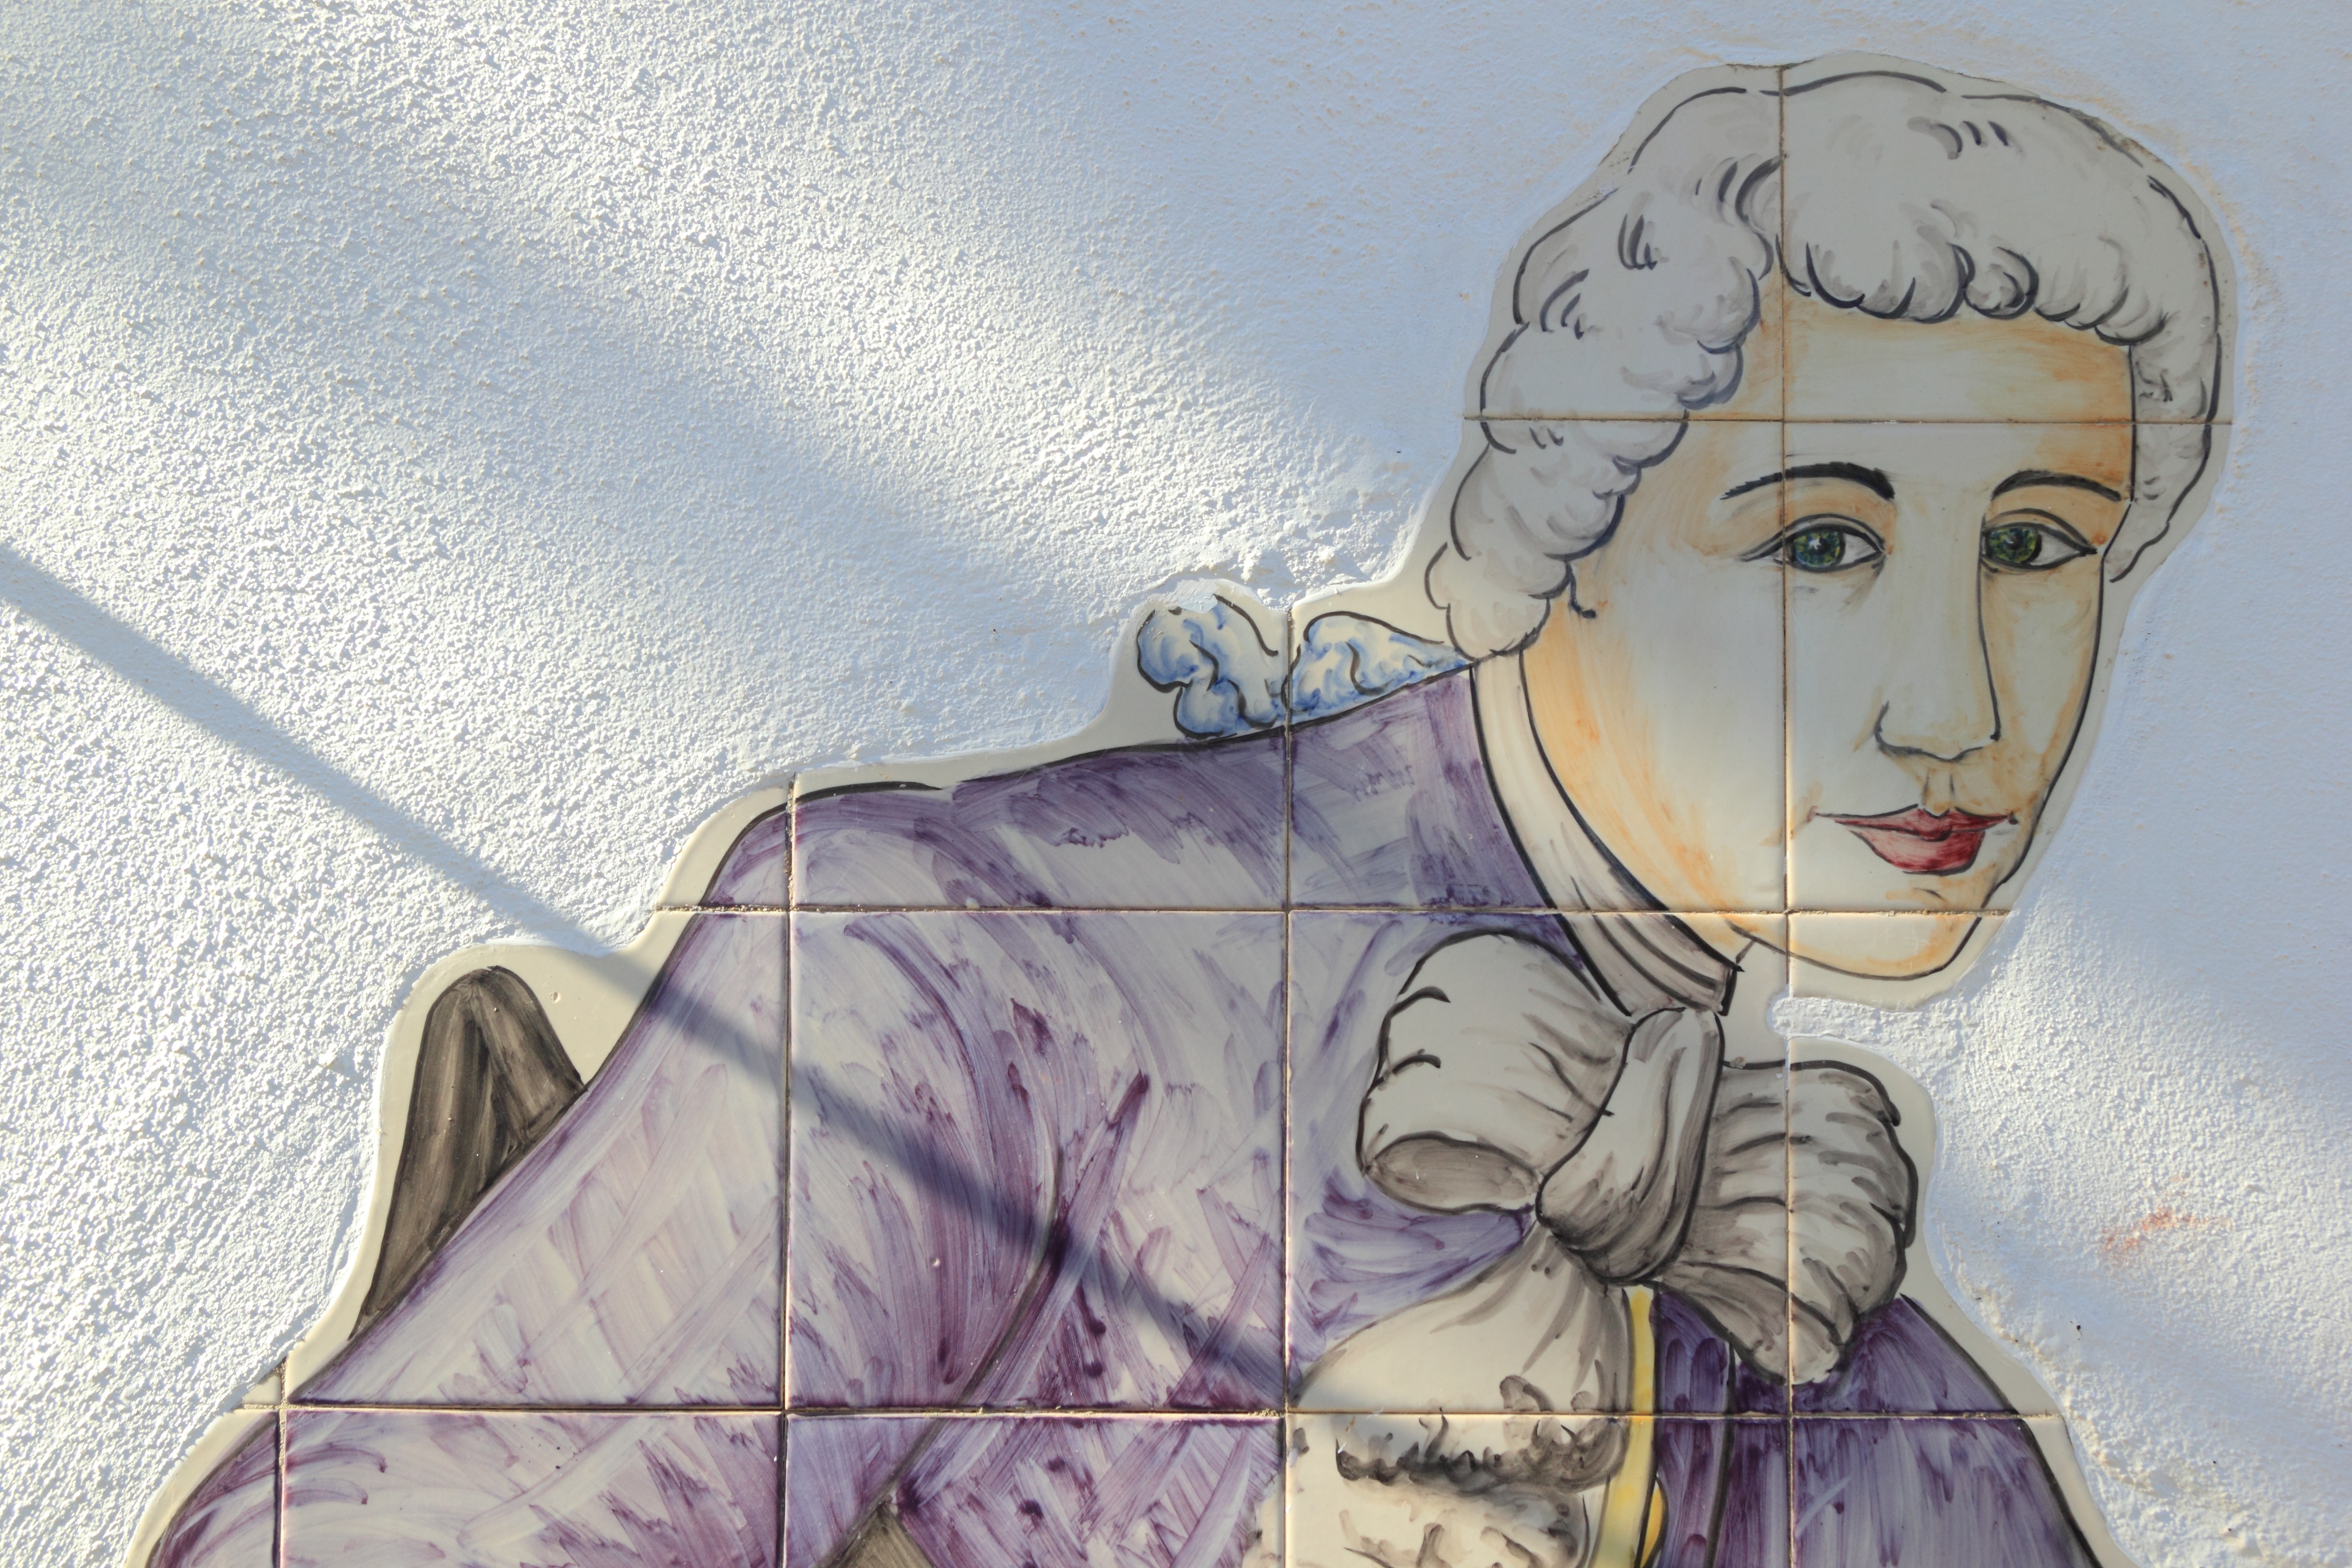
restaurant, sign, ceramic, tile, art, sketch, drawing, illustration, portugal, commercial, anime, faro, cartoon, screenshot